György Kézdy

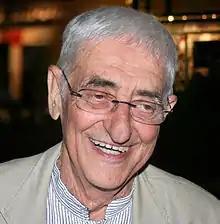

György Kézdy ("Krausz"; 14 February 1936 – 8 February 2013) was a Hungarian actor, most notable for his role in the Hungarian television show "Szomszédok (Neighbors)". He committed suicide.